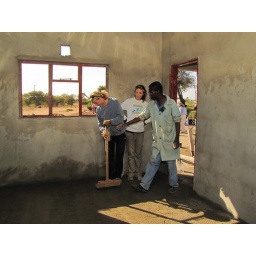
Kate, Angela & Moks tamping finish floor layer in Serafina's house